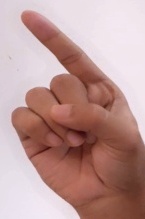
ASL sign: Z